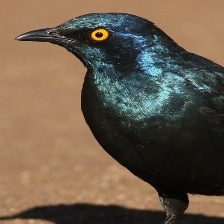
Species: CAPE GLOSSY STARLING
Scientific name: LAMPROTORNIS NITENS